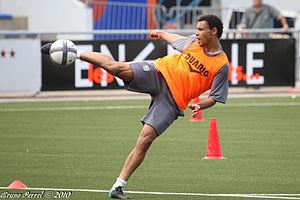
Francis Coquelin, joueur du FC Lorient pendant un entrainement en septembre 2010